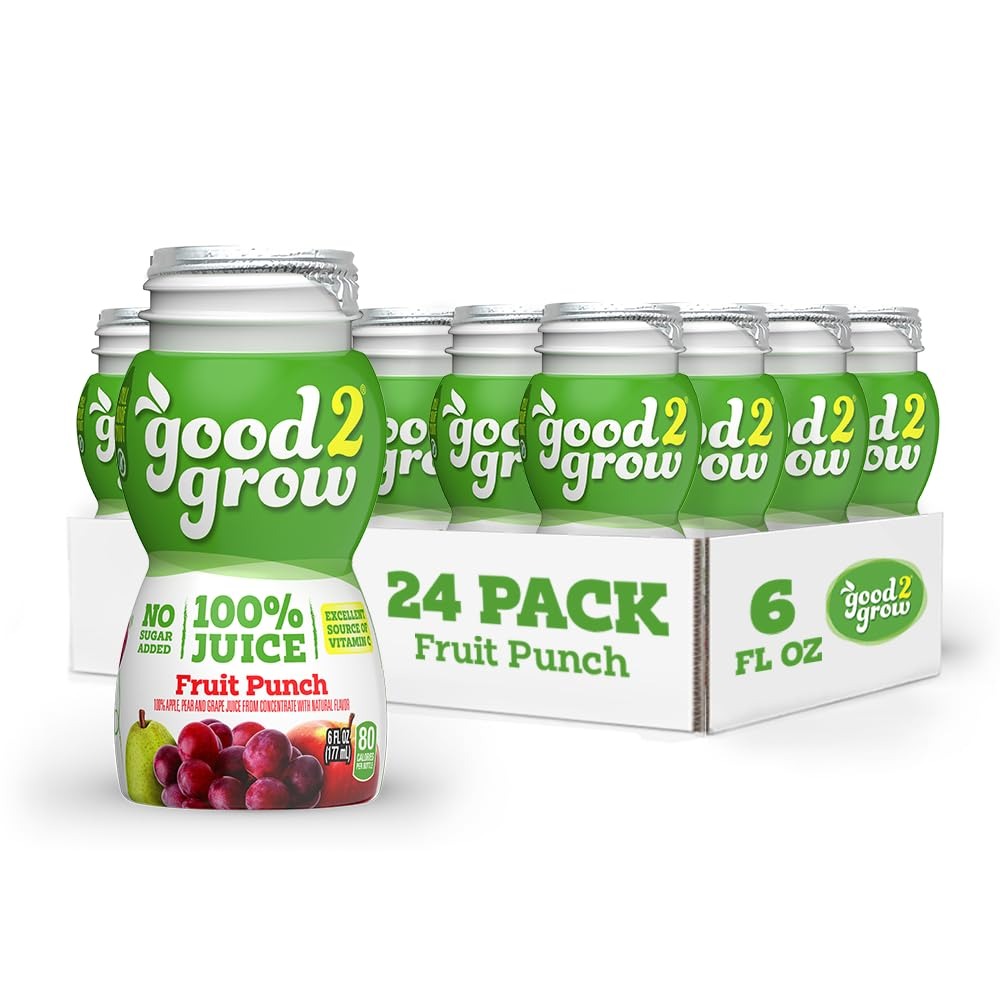
Item Name: good2grow 100% Fruit Punch Flavored Juice for Kids - Juice Bottles Bulk 24 Pack, Reusable Bottle, No Sugar Added, Good Source of Vitamin C - 6 fl oz, Pack of 24 (Spill Proof Tops Not Included)
Bullet Point 1: 100% FRUIT PUNCH JUICE: each good2grow 100% fruit punch flavored juice contains 3/4 cup of fruit per serving and is an excellent source of Vitamin C
Bullet Point 2: NO ADDED SUGAR: good2grow's fruit punch has no sugar added and only 80 calories per each one bottle serving, providing your little ones with a delicious fruit beverage option
Bullet Point 3: GREAT FOR FAMILIES: This 24-count box ensures you'll always have juice bottles ready for school lunches, road trips, or quick refreshment during busy days
Bullet Point 4: JUICE BOTTLES DESIGNED FOR KIDS: good2grow's juice drinks are suitable for little hands to grip without a need to squeeze, and offer a non GMO alternative to your toddlers’ juice boxes
Bullet Point 5: REPLENISHMENT FOR CHARACTER TOPS: Combine these bottles with your child's favorite good2grow character toppers (spill proof tops not included) for snacks, social events, or car rides
Value: 144.0
Unit: Fl Oz

Price: 29.95